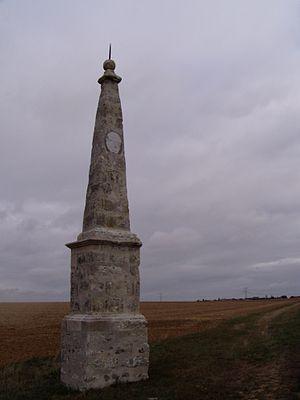
La liste des monuments historiques du Loiret recense les monuments historiques situés dans le département français du Loiret.
Manchecourt est une ancienne commune française située dans le département du Loiret en région Centre-Val de Loire, devenue le 1ᵉʳ janvier 2016 une commune déléguée au sein de la commune nouvelle du Malesherbois.
La méridienne est un monument commémoratif érigé à Manchecourt, en France.